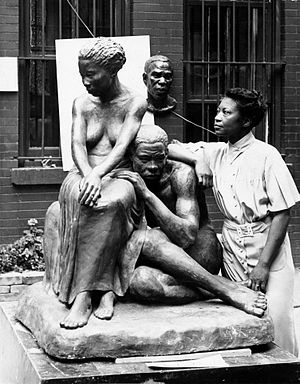
Augusta Savage
Augusta Savage med en af sine skulpturer, ca. 1938
Augusta Savage, født Augusta Christine Fells var en afro-amerikansk skulptør, der var tilknyttet Harlem Renaissance. Hun fungerede også som lærer og hendes studie blev brugt af en række unge kunstnere. Hun virkede for ligestilling for afro-amerikanere indenfor kunst.